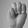
ASL letter: M